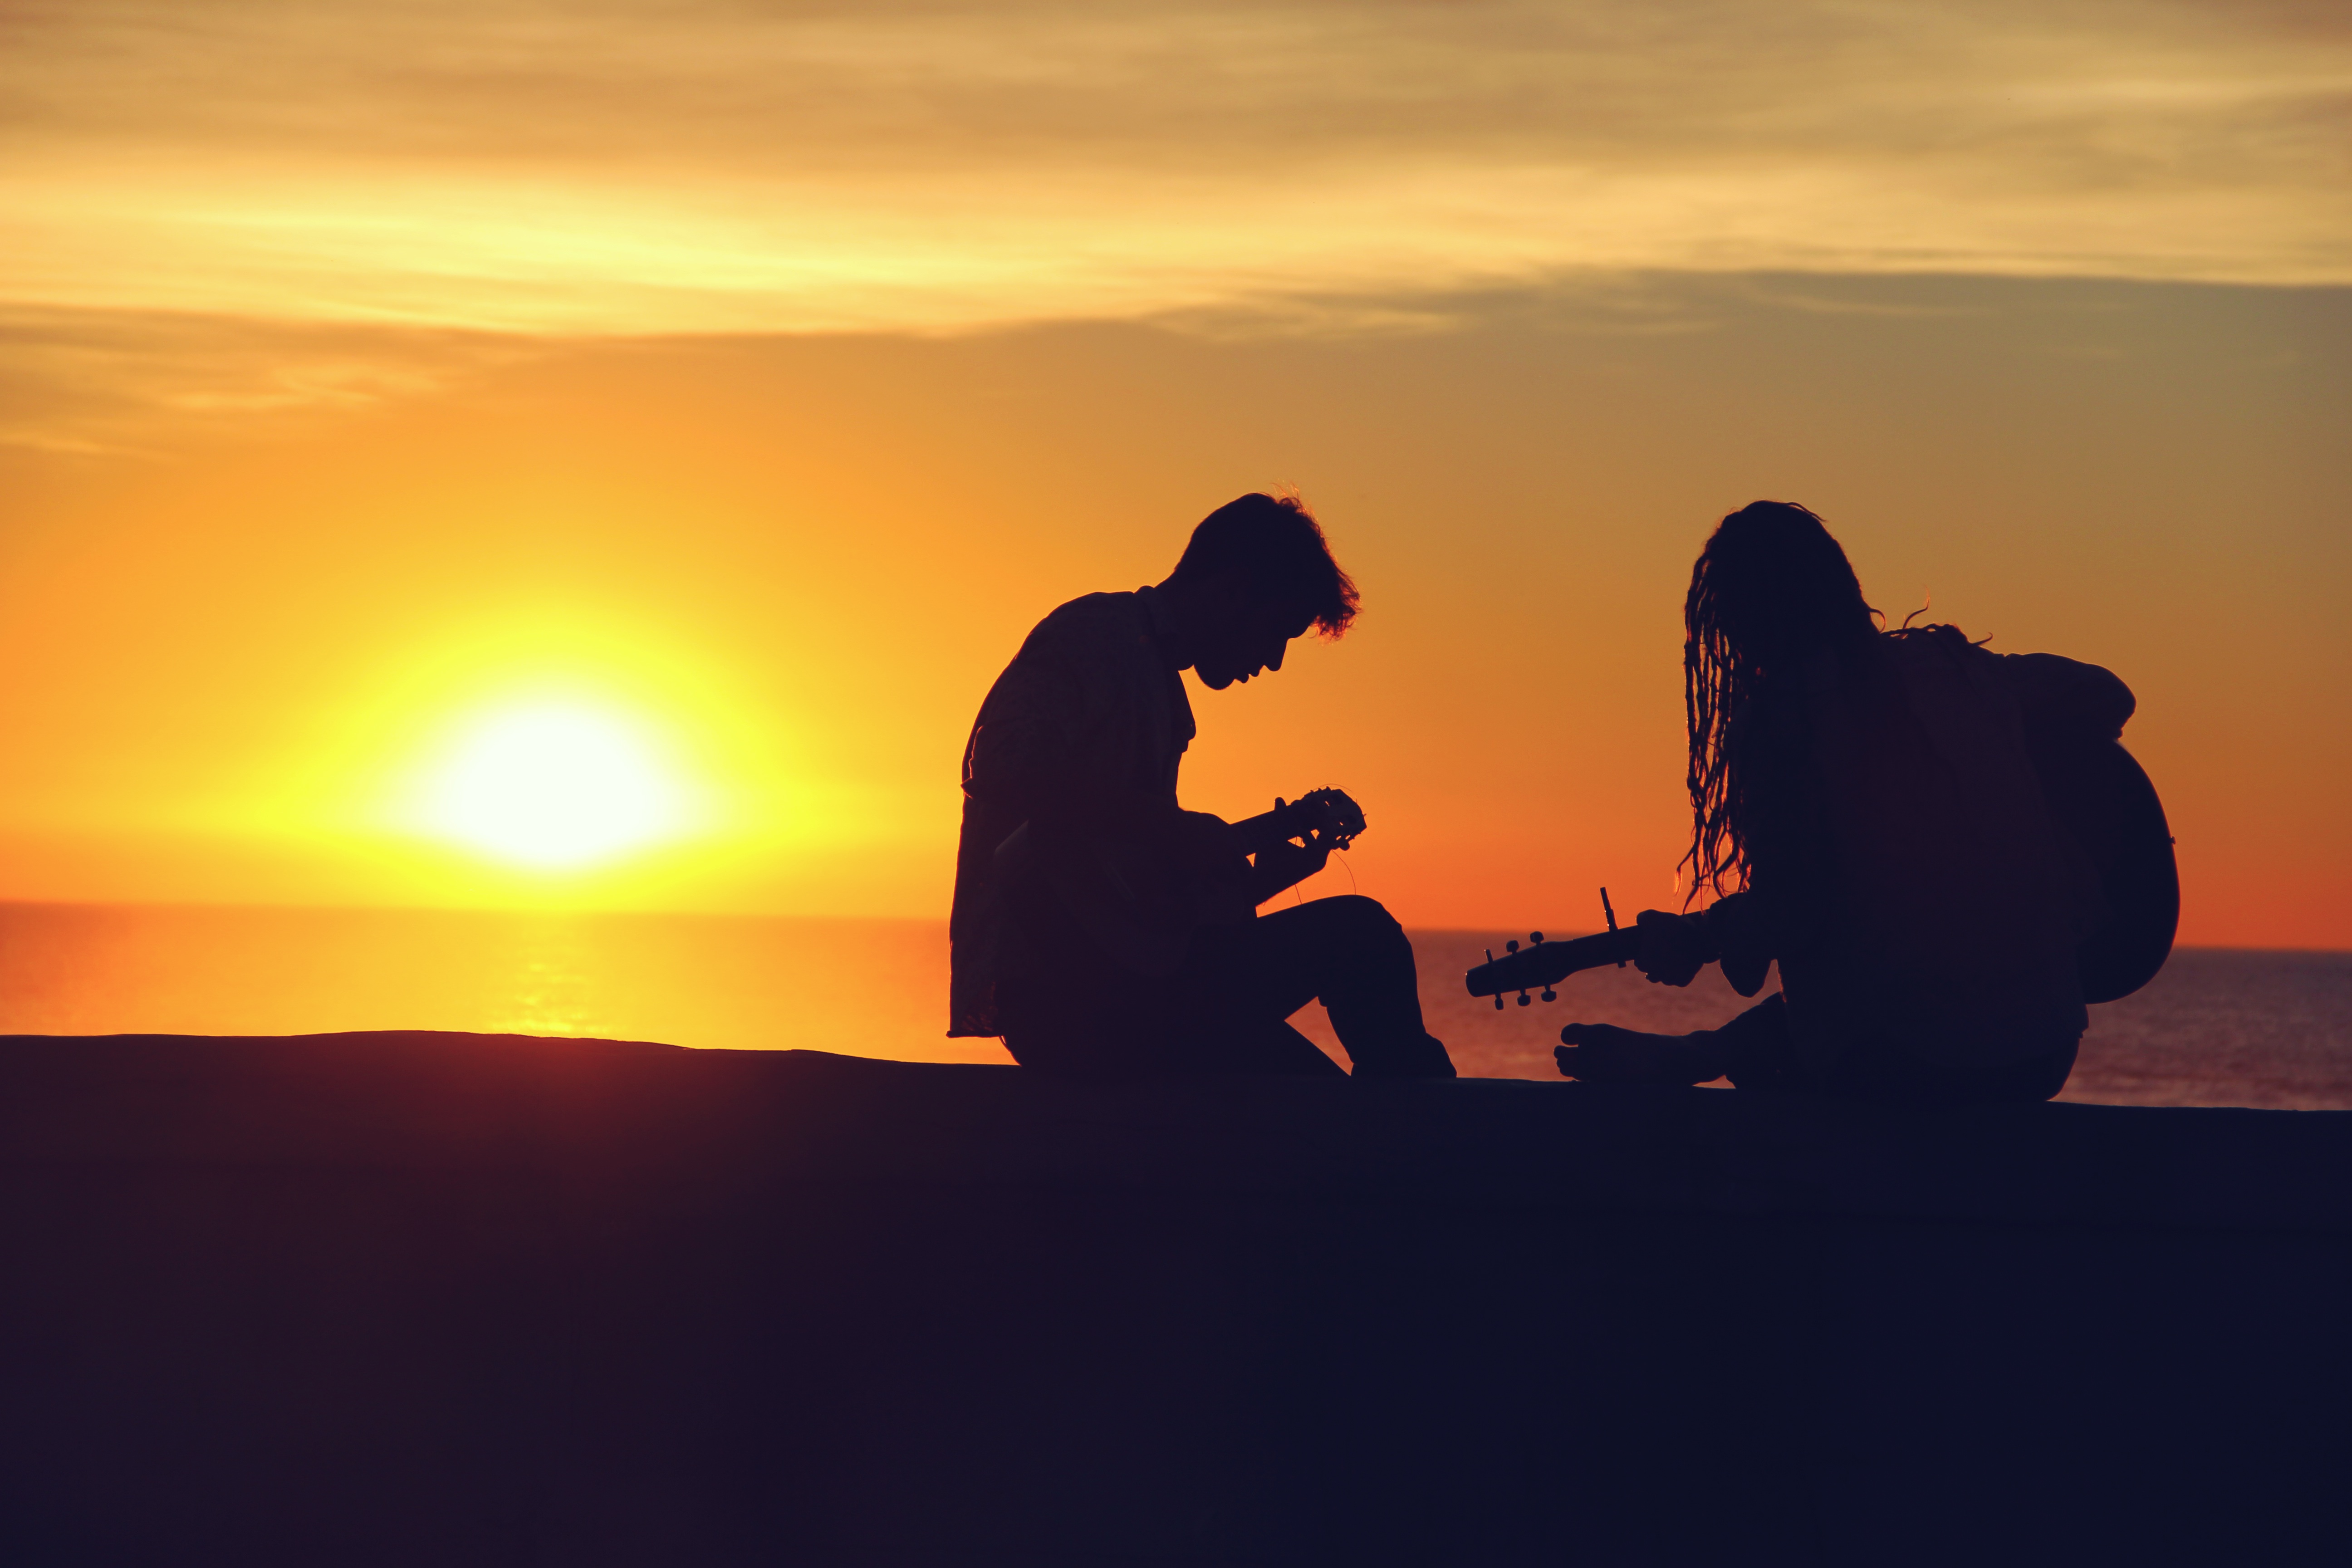
horizon, silhouette, people, sky, sun, sunrise, sunset, sunlight, morning, dawn, dusk, evening, musicians